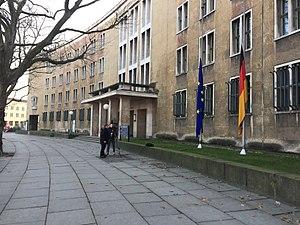
Musée de la Police de Berlin